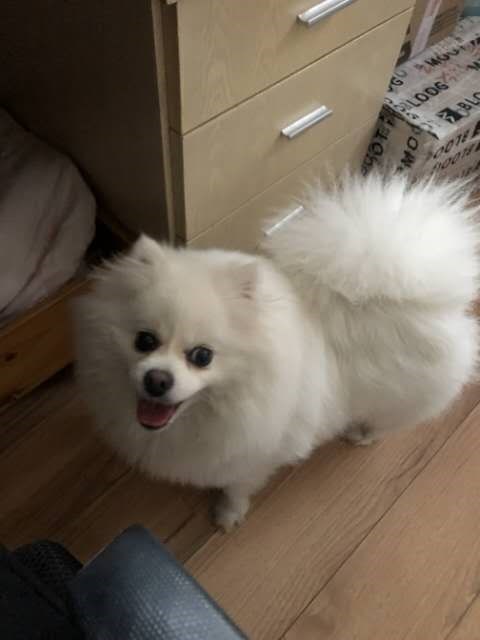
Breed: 1936-n000005-Pomeranian